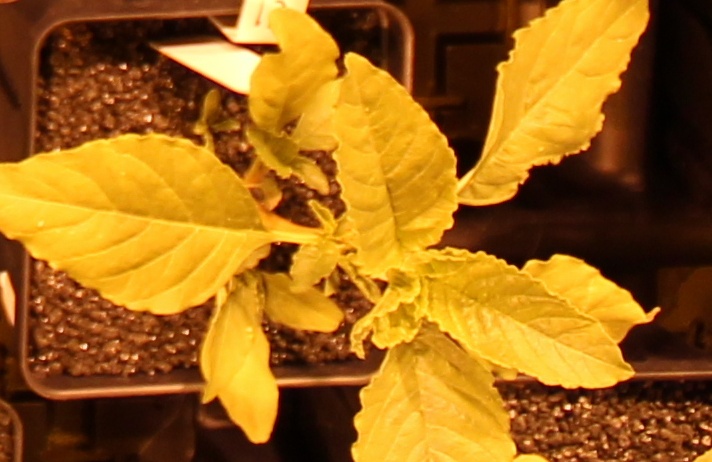
Label: Waterhemp